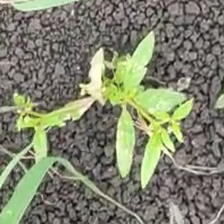
Weed species: Moti_dudhi(Euphorbia_geneculata_L)